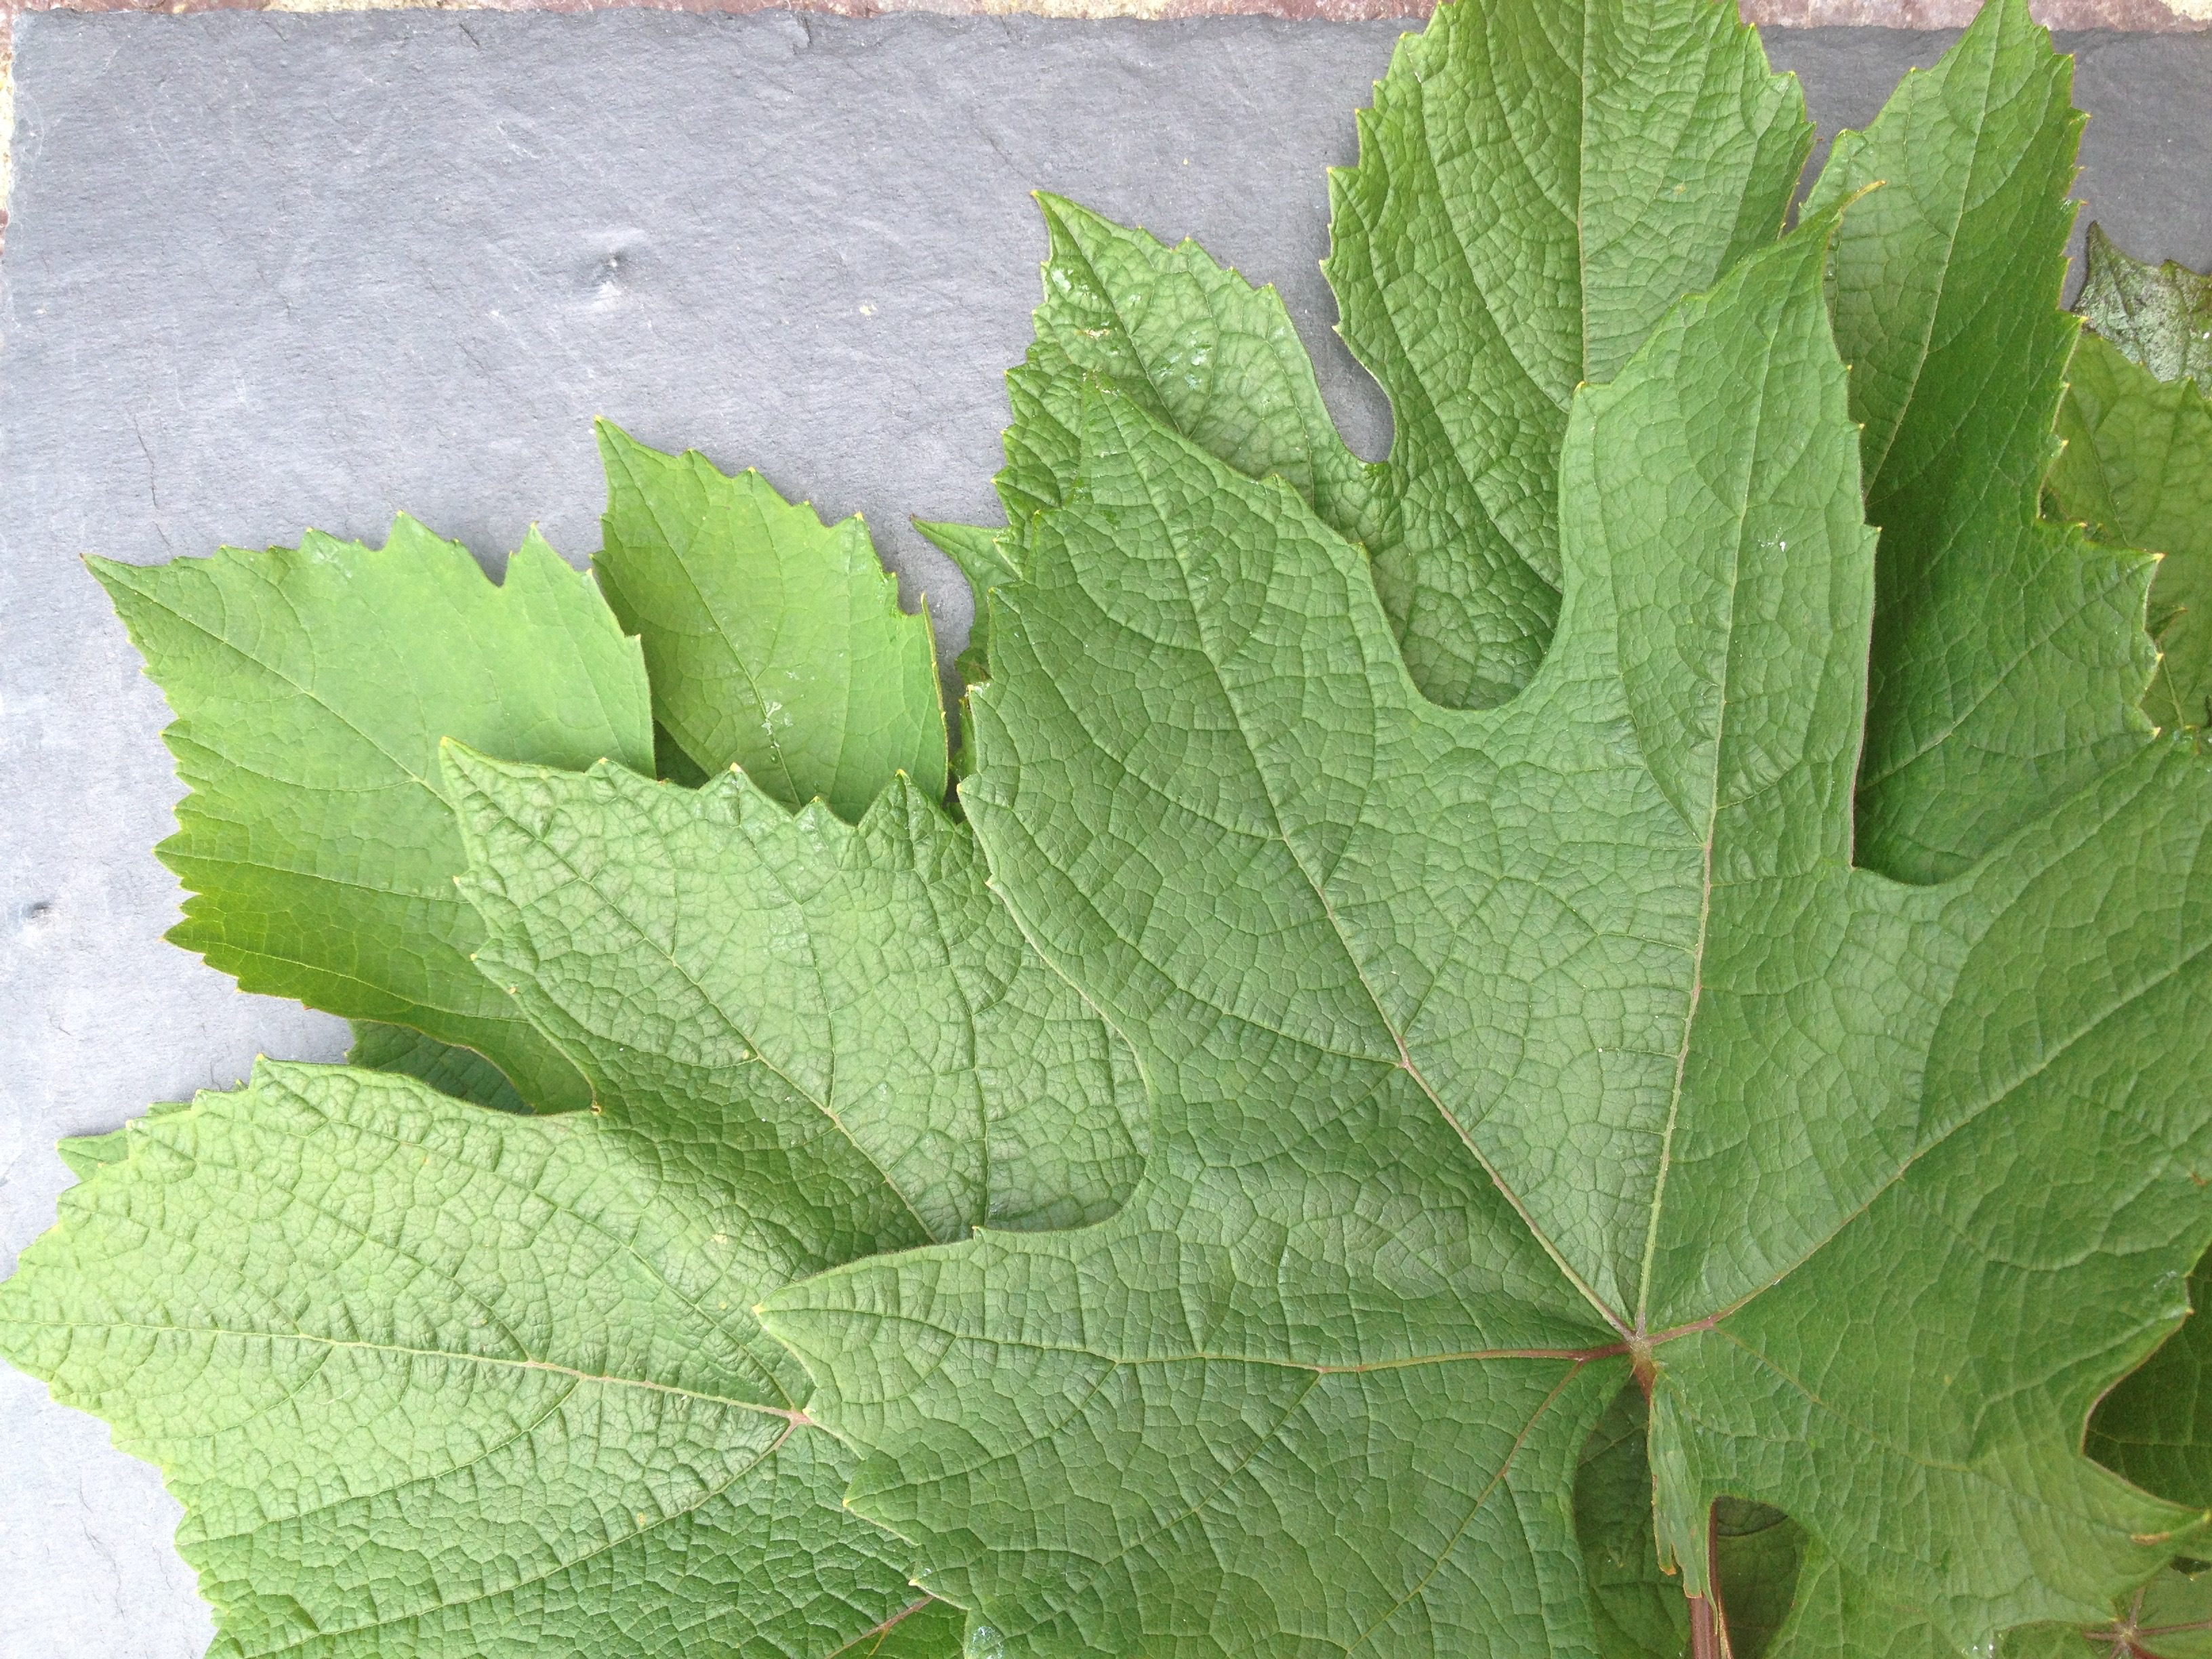
Labels: grape leaf, grape leaf